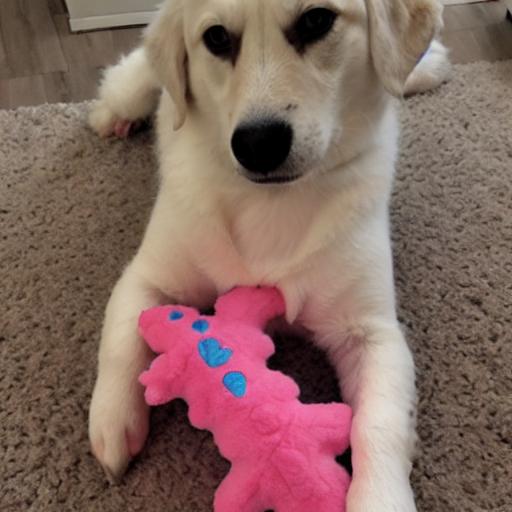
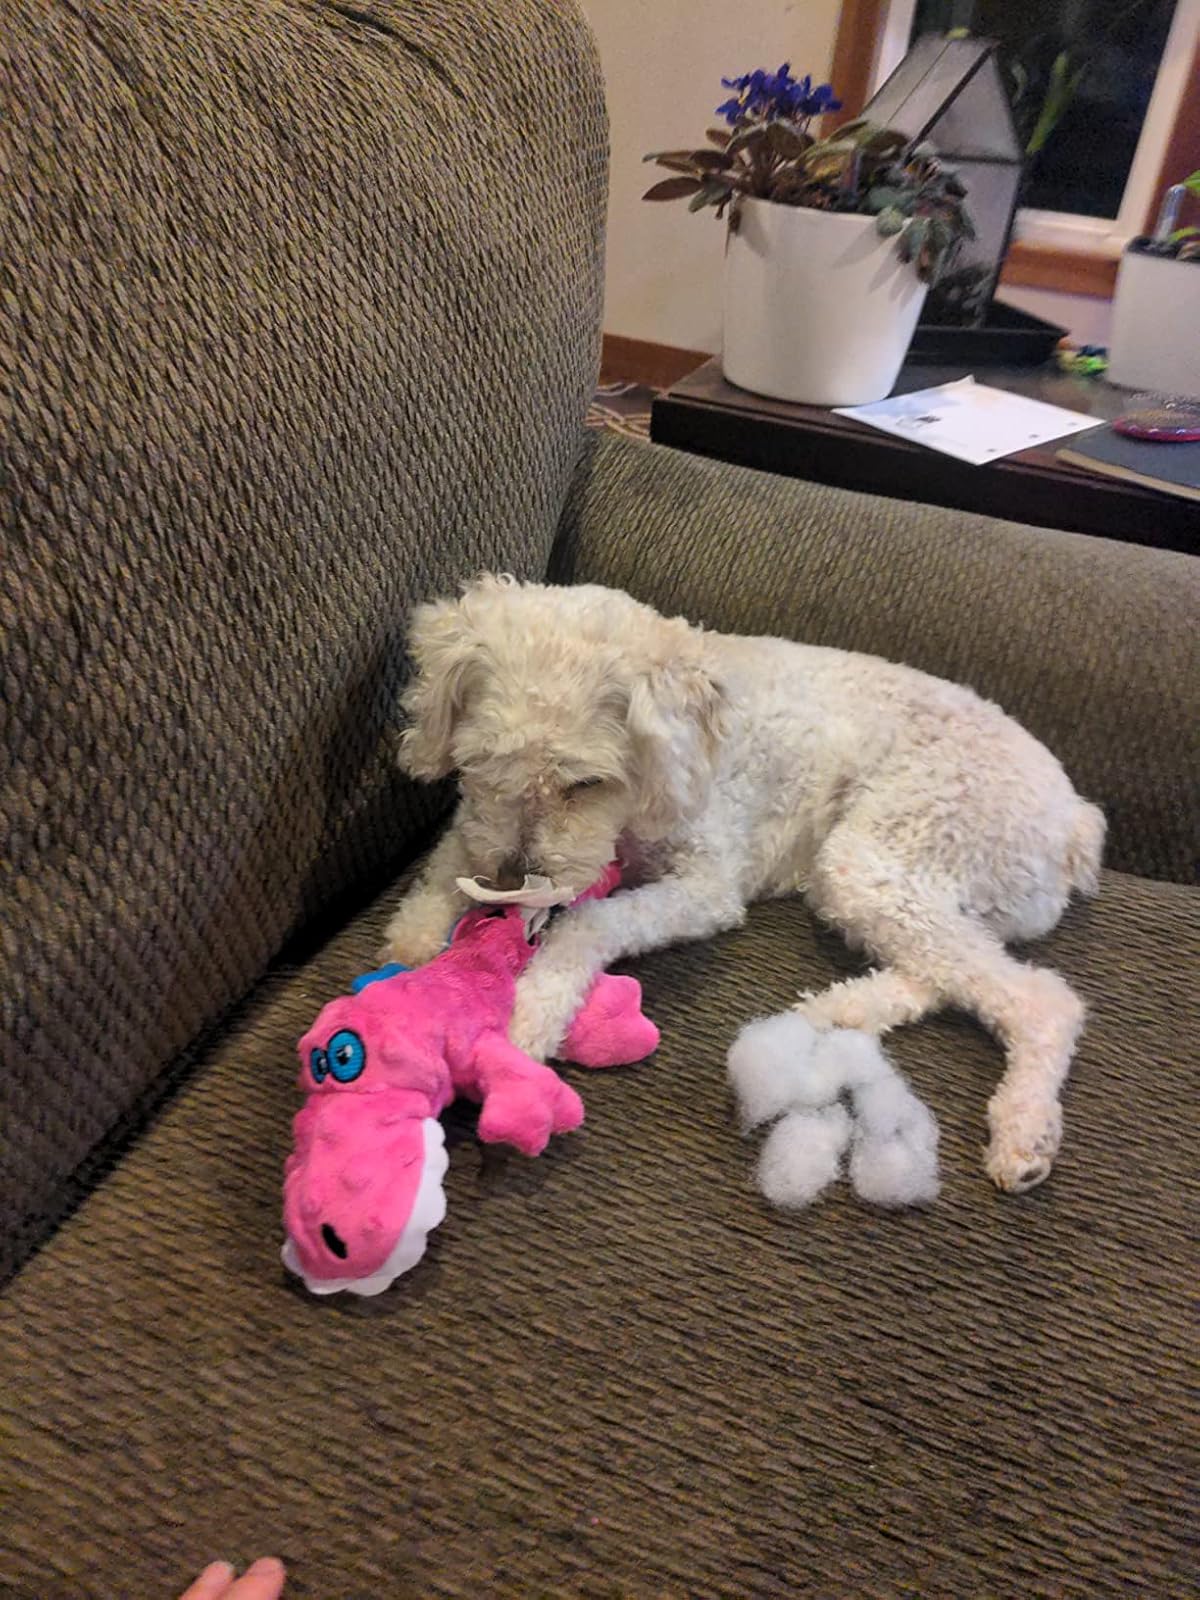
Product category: items_toy
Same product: no